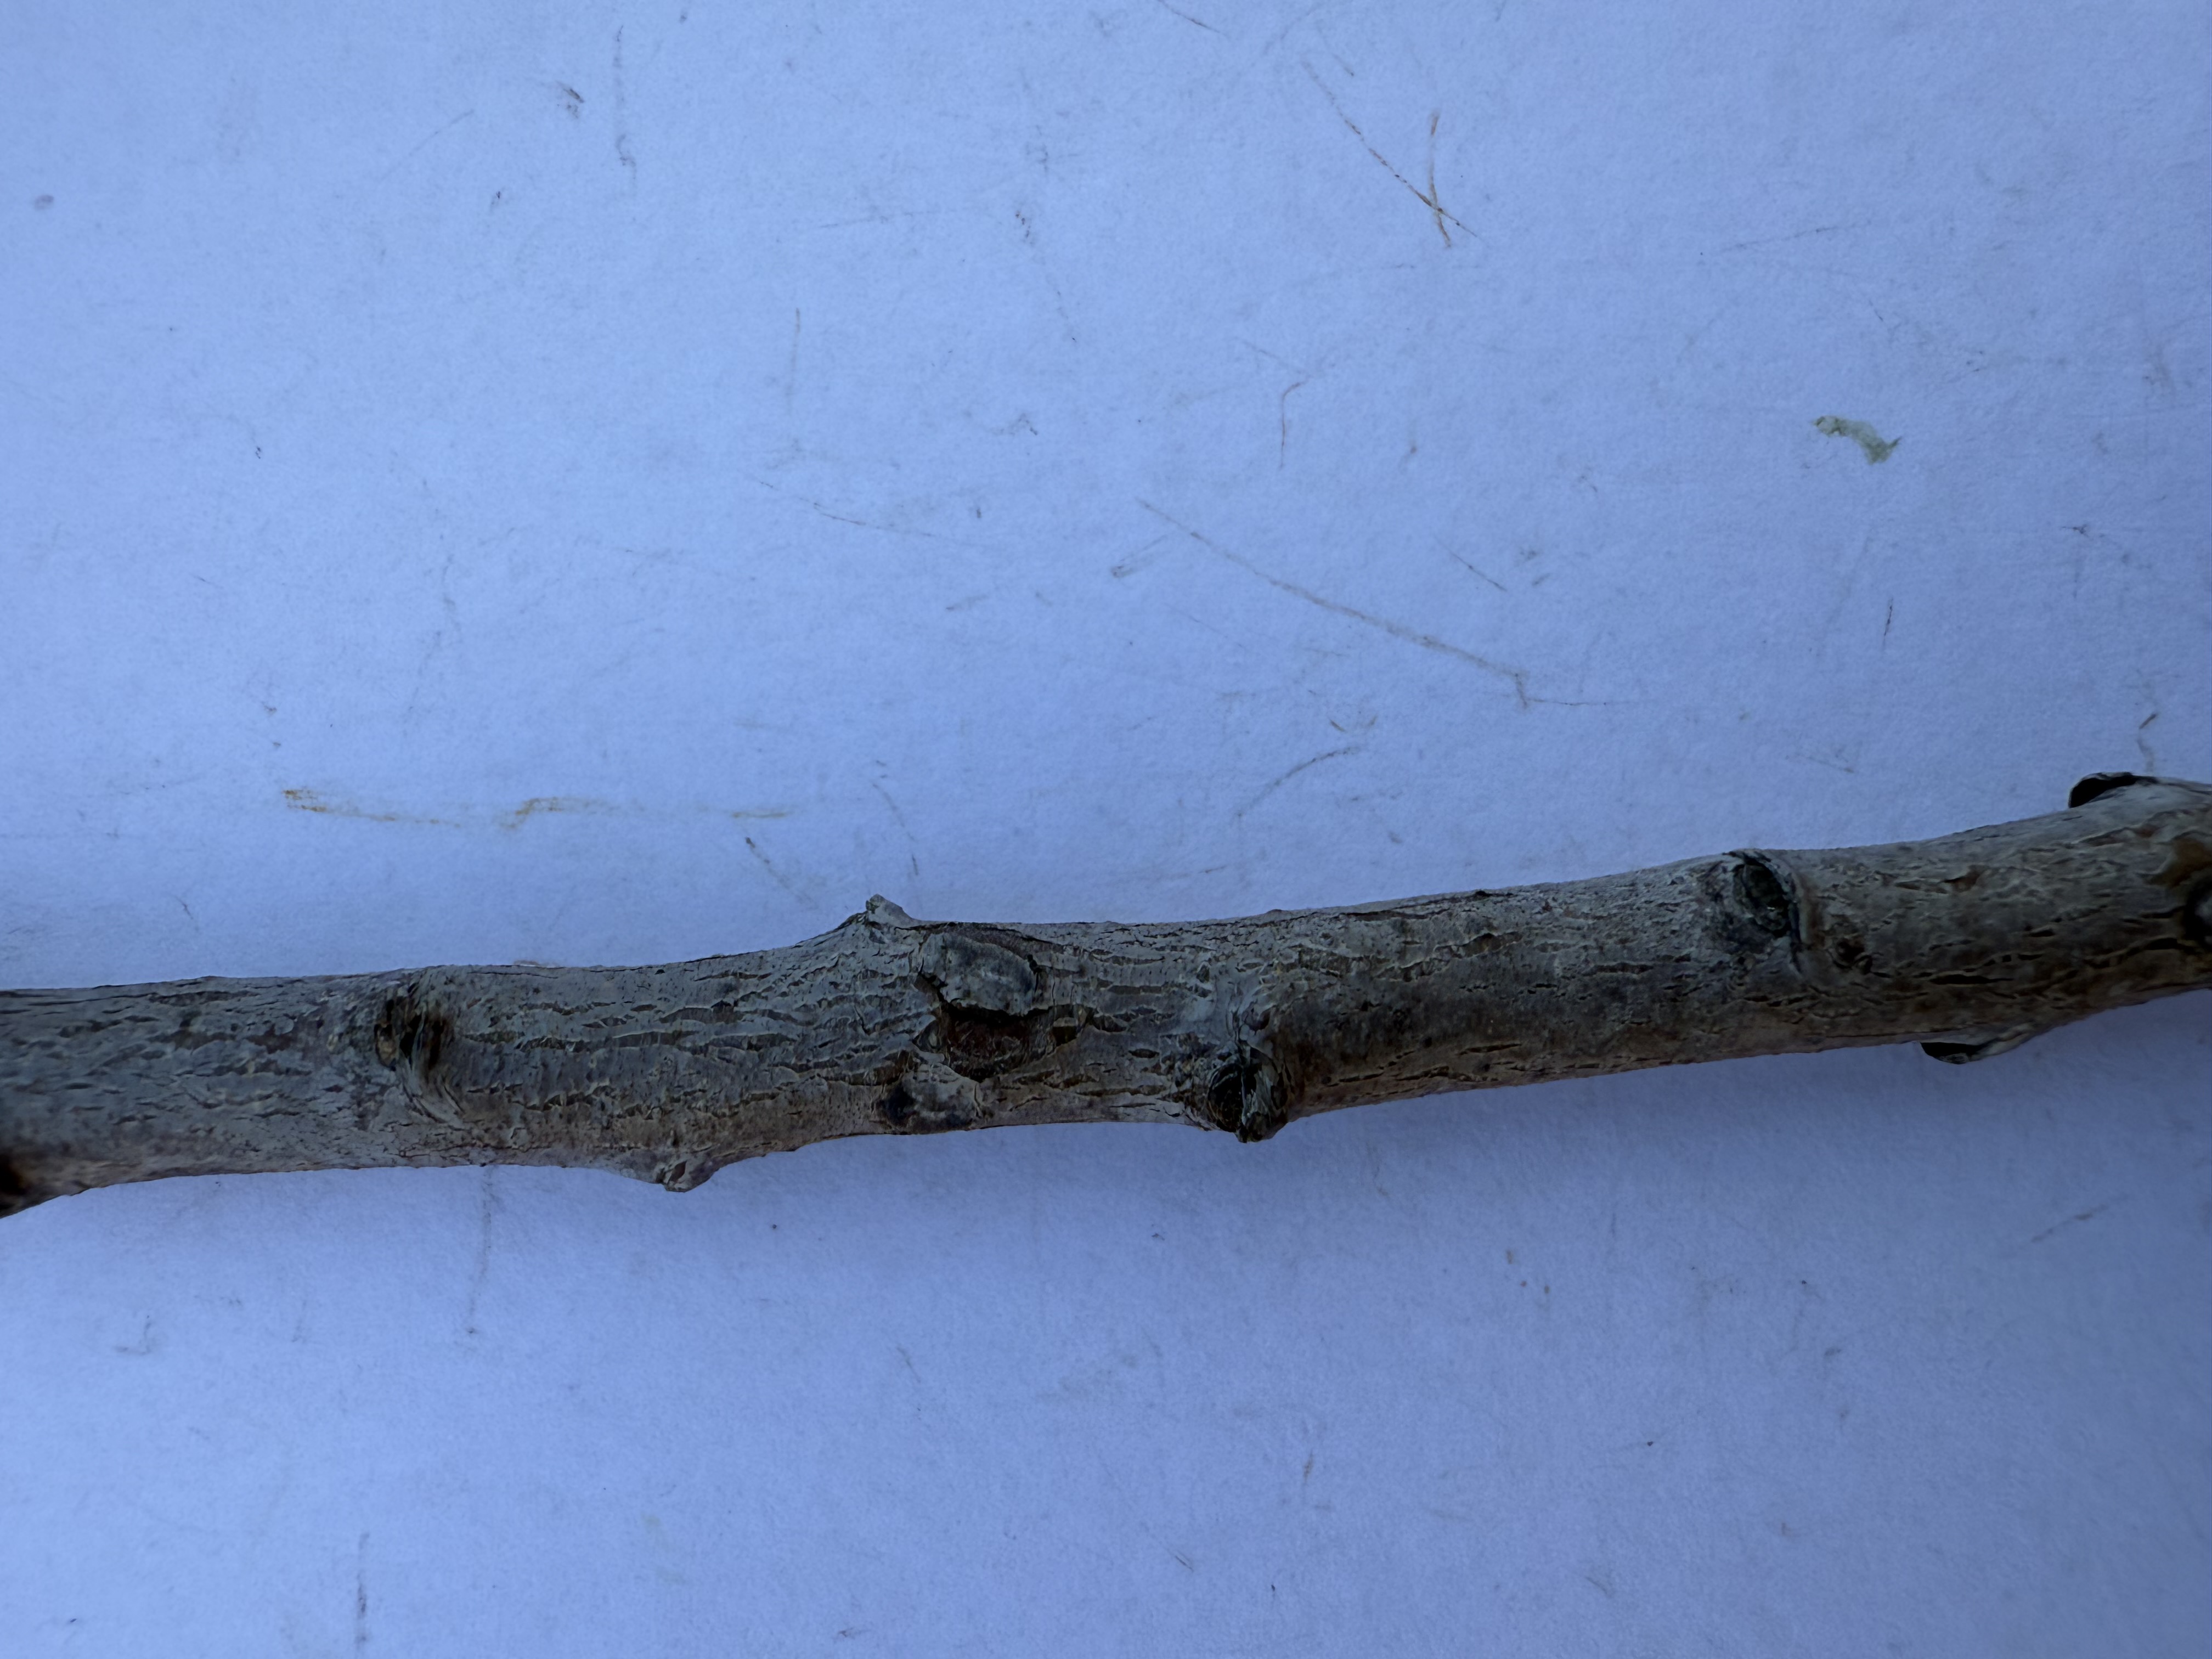
Variety: Ferragnes Almond